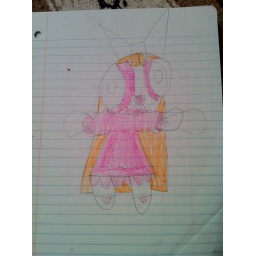
Blossom in a pink dress